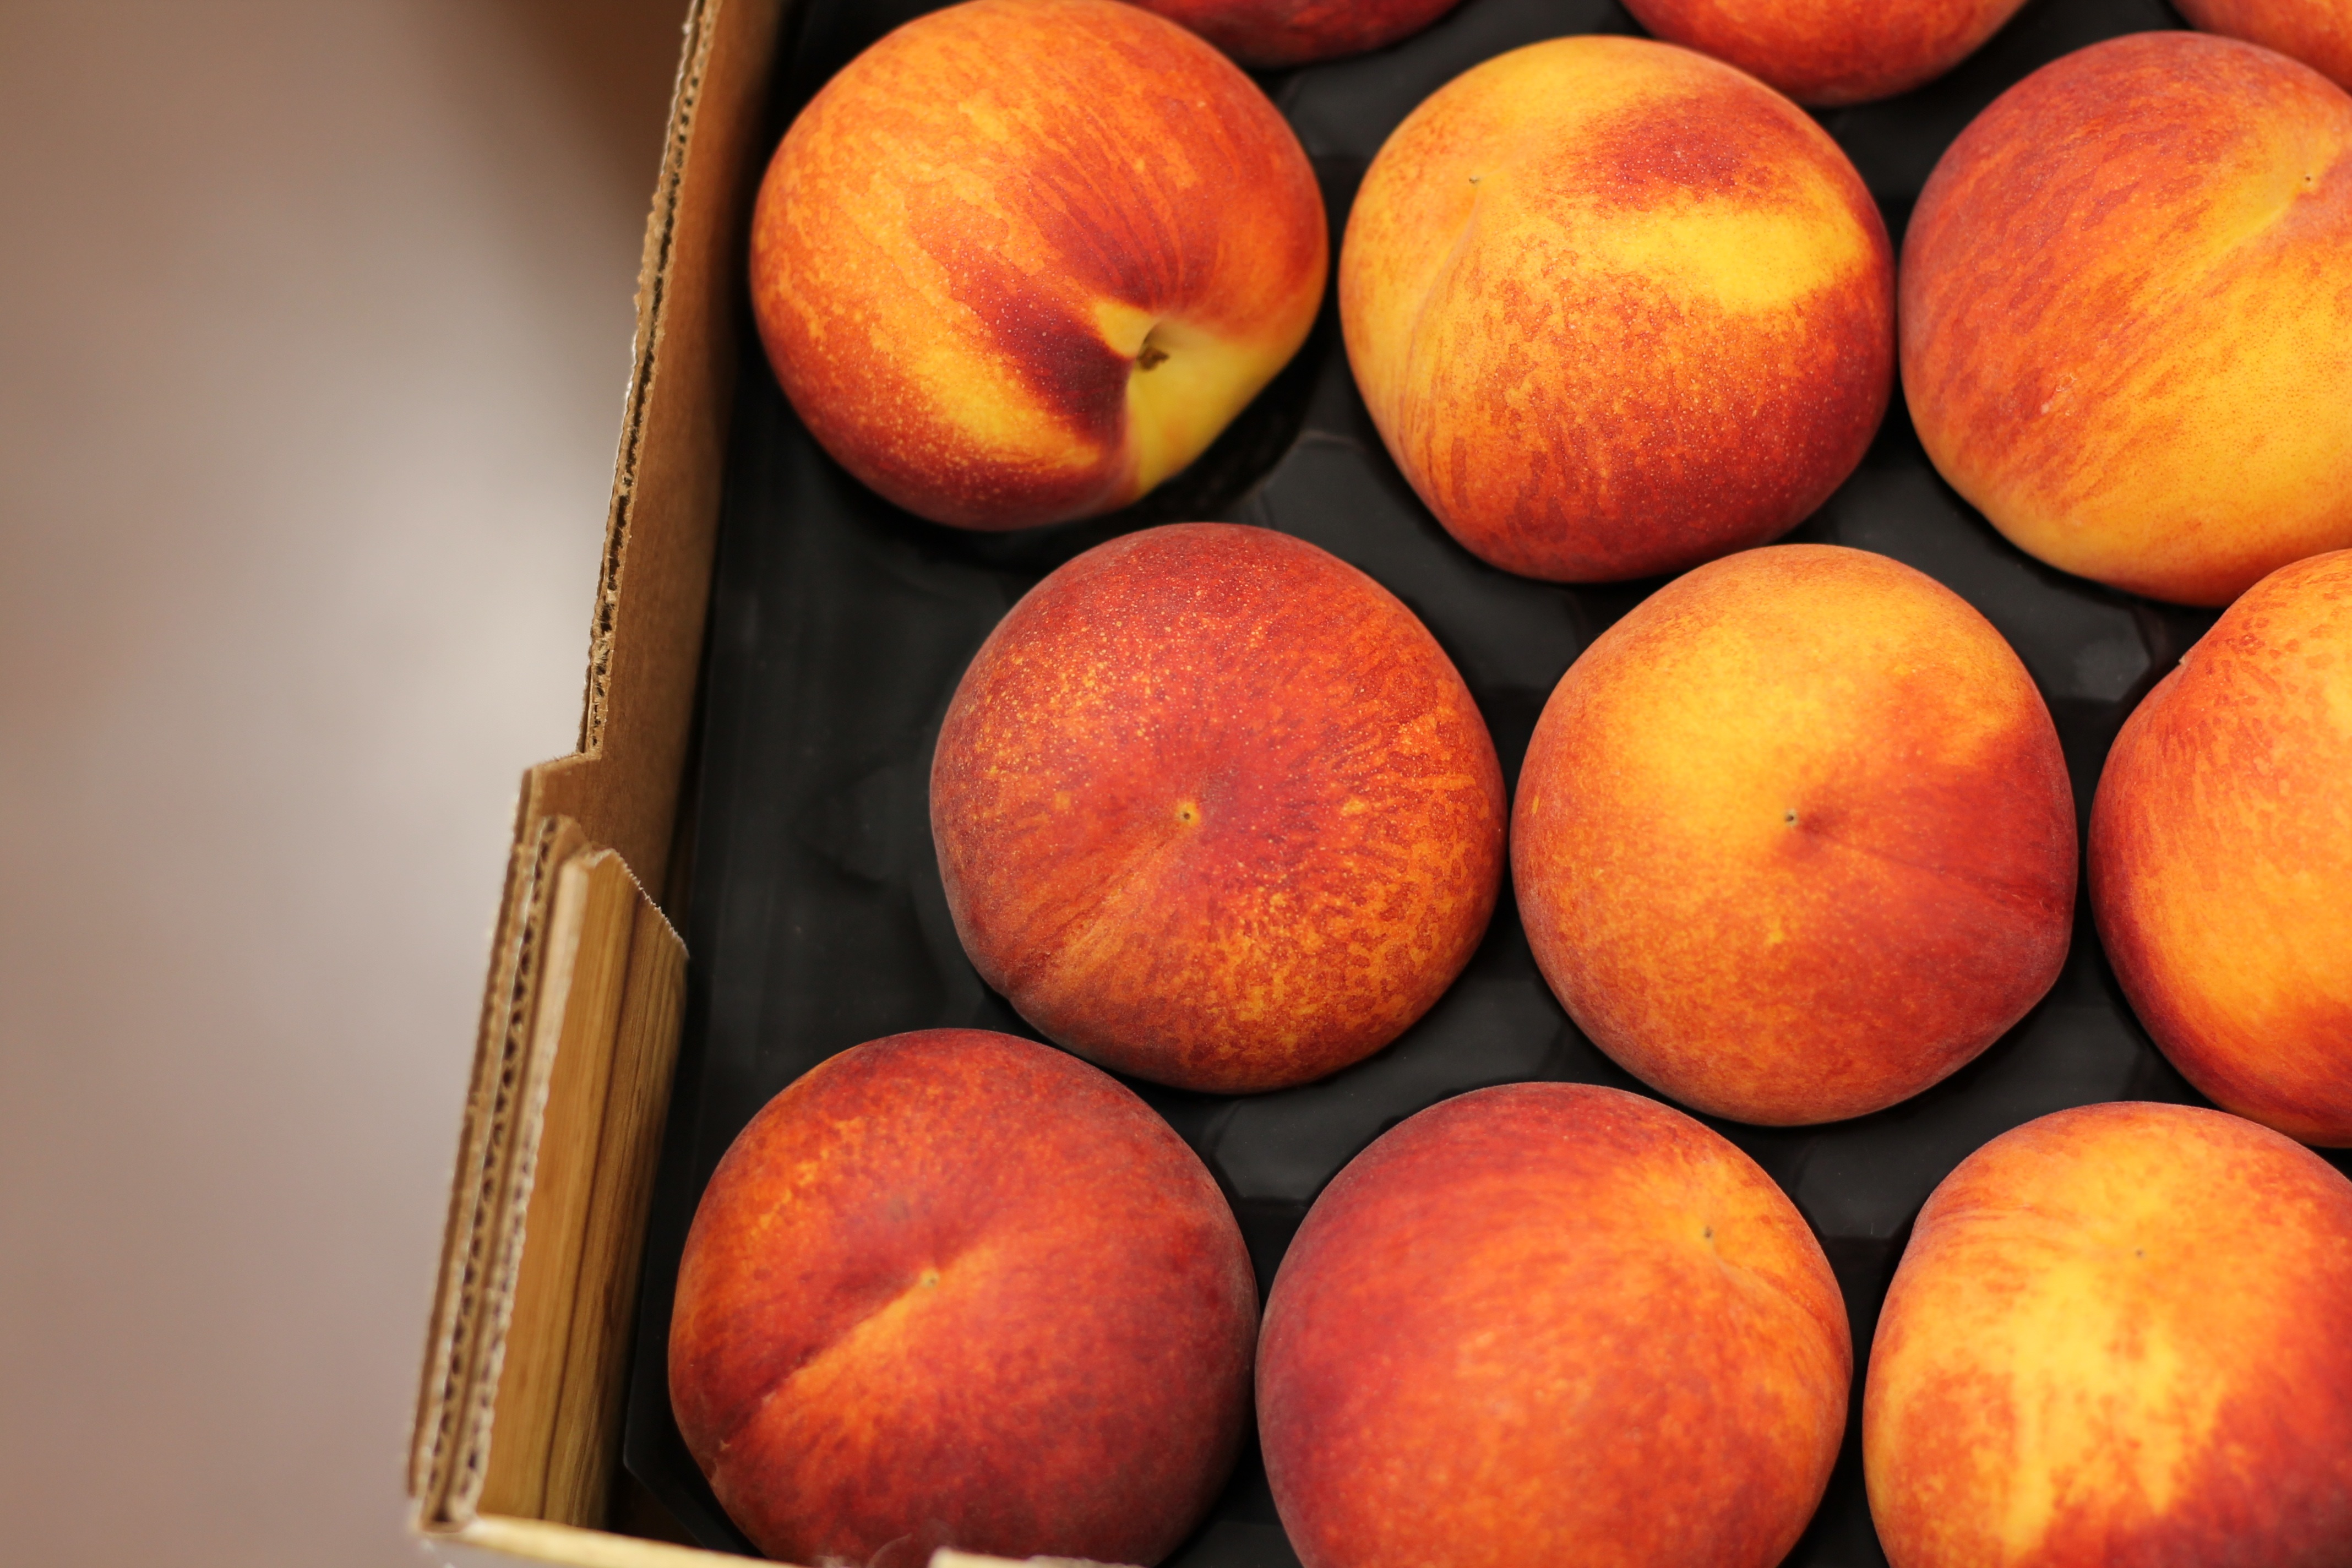
plant, fruit, food, produce, fresh, apricot, peach, flowering plant, rose family, nectarine, land plant, rose order, pluot